Motobi

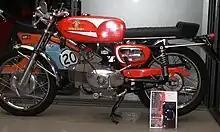
1970 Motobi 125cc Sport Special

Motobi was established in Pesaro, Italy in 1949, by Giuseppe Benelli, initially trading under the name Moto 'B' Pesaro. This was shortened to Motobi in the 1950s.